Black Nativity (film)

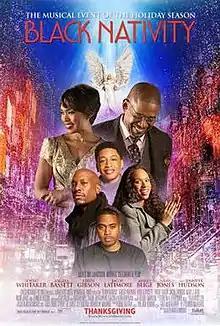
Theatrical release poster

Black Nativity is a 2013 American musical drama film written and directed by Kasi Lemmons, based on Langston Hughes' 1961 play of the same name. The film stars an ensemble cast, featuring Forest Whitaker, Angela Bassett, Tyrese Gibson, Jennifer Hudson, Mary J. Blige, Jacob Latimore, Vondie Curtis-Hall, and rapper Nas. It was released in the United States on November 27, 2013, by Fox Searchlight Pictures.